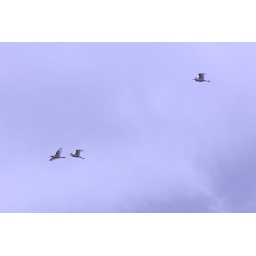
White birds with yellow head/neck that like to hang out in the paddocks with the cows